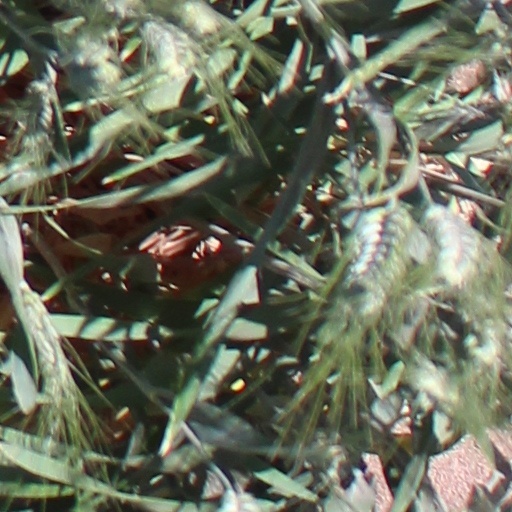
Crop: wheat